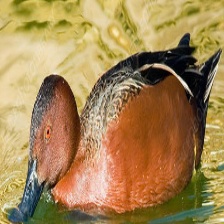
Species: CINNAMON TEAL
Scientific name: ANAS CYANOPTERA
ImageNet parent category: drake